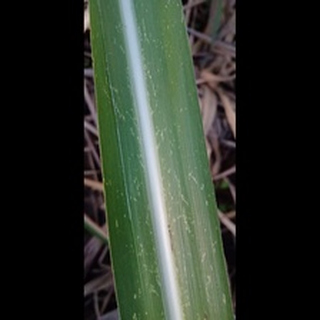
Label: sugarcane_mosaic